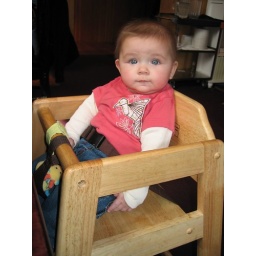
big girl high chair in northampton